John Brown's raiders

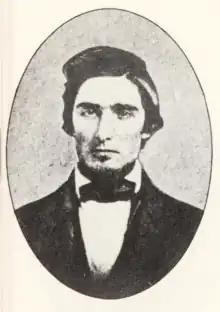
Jeremiah Goldsmith Anderson

‡ Jeremiah Goldsmith Anderson, 26, born in Indiana, served with Brown in Kansas. Brown was "attended, generally, in his movements about the city [Boston] and its neighborhood, by a faithful henchman, Jerry Anderson." He was killed by a Marine's bayonet during the final assault on the engine house. He had in his pocket a letter from his brother John J. (or G. or Q.) Anderson, of Chillicothe, Ohio. His body was taken by Winchester Medical College; last resting place unknown.